John Carney House

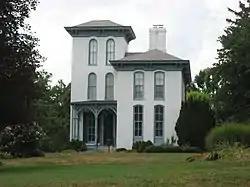

The John Carney House is a historic house located at 306 E. Market St. in Troy, Illinois. The house was built in 1871 for John Carney, a local businessman, and his wife Elizabeth, who came from the locally prominent Koerner family. The Italianate house is one of the few designed in the style in Troy. The two-story house features a recessed three-story tower at the entrance. The porches at the front and rear entrances have Victorian designs with post arches and brackets. The house's design includes tall round-headed windows and scrolled brackets along the cornice.